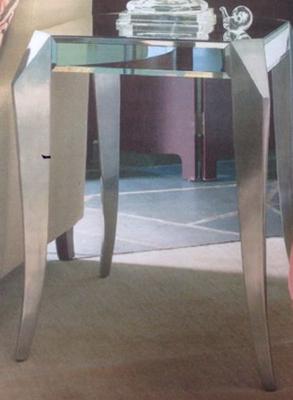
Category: table